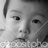
Emotion: neutral